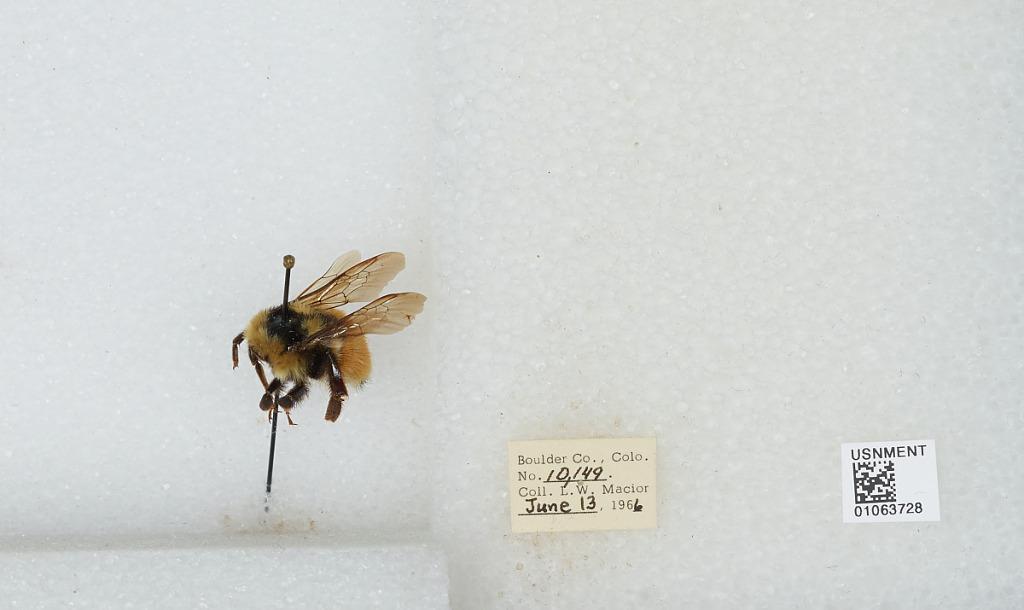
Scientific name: Bombus (Pyrobombus) bifarius Cresson
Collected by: L. Macior
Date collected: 1966-6-13
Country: United States
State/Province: Colorado
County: Boulder
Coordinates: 40.0017, -105.308